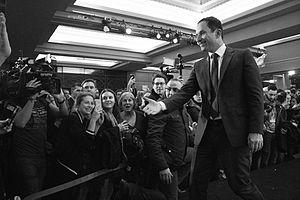
Benoit Hamon à tribune de la Maison de la Mutualité le soir de sa victoire au second tour des primaires.
La primaire citoyenne de 2017 est une élection primaire organisée les 22 et 29 janvier 2017 afin de désigner le candidat du Parti socialiste et de ses alliés pour l'élection présidentielle française de 2017.
Benoît Hamon, né le 26 juin 1967 à Saint-Renan, est un homme politique français.